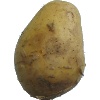
Label: white_potato